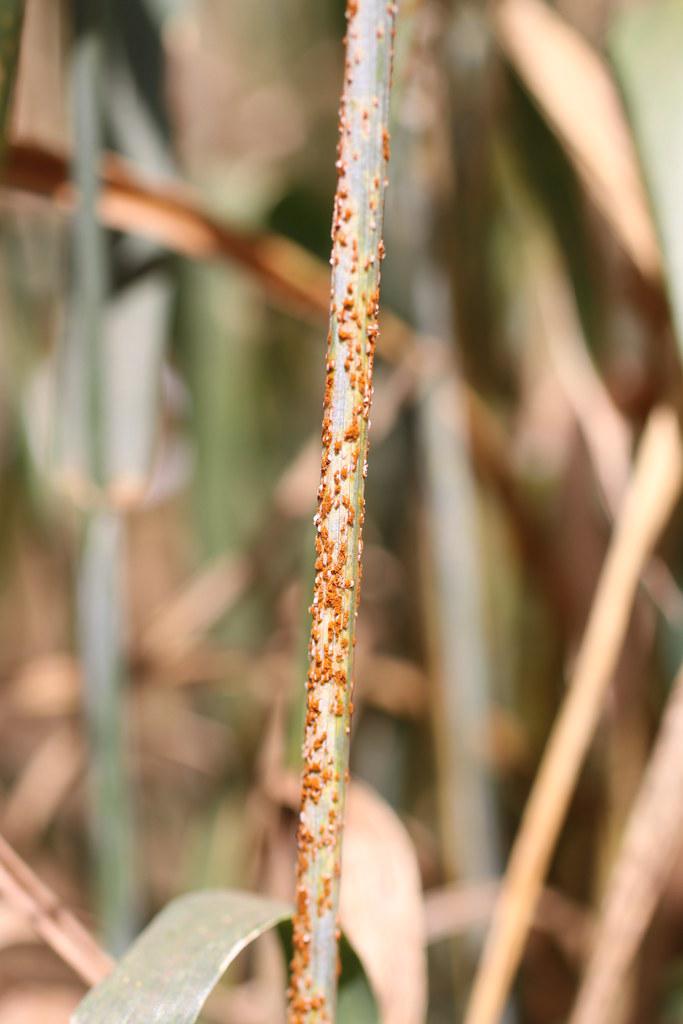
Plant: Wheat
Disease: wheat stem rust